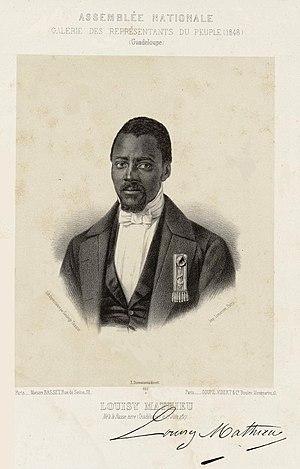
Assemblée Nationale, Galerie de représentants du peuple (1848) (Guadeloupe)
Louisy Mathieu, né le 2 février 1817 dans la ville de Basse-Terre en Guadeloupe, mort le 4 novembre 1874, esclave dans la colonie française de la Guadeloupe avant le décret d'abolition de l'esclavage du 27 avril 1848, tonnelier puis ouvrier typographe, accède à la députation et siège à l'Assemblée nationale constituante du 22 août 1848 au 26 mai 1849.
La liste des œuvres de l'exposition Le Modèle noir recense les peintures, sculptures, photographies, affiches, manuscrits, archives, cartes postales, correspondances et tout autre objet présentés au musée d'Orsay au cours de l'exposition Le Modèle noir, de Géricault à Matisse en 2019.